Henryk Rossman

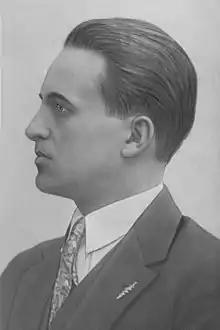

Henryk Rossman (24 December 1896 – 23 February 1937) was a Polish lawyer and political activist of the nationalist movement, co-founder of the National Radical Camp and later splinter faction ONR-ABC. He was one of the inmates of Detention Camp Bereza Kartuska.